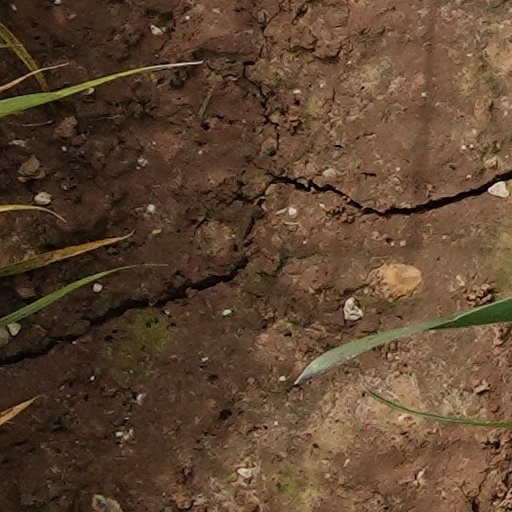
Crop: wheat